Ron Vandermeir Jr.

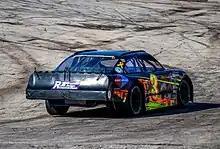
Vandermeir's 2020 Mid American Stock Car

Ron Vandermeir Jr. (born August 18, 1982) is an American professional stock car racing driver. He currently competes part-time in the ARCA Menards Series and the ARCA Menards Series East, driving the No. 10 Toyota for Fast Track Racing. He won the 2018, 2019, 2020, and 2021 Mid-American Stock Car Series championship in the Upper Midwestern United States.